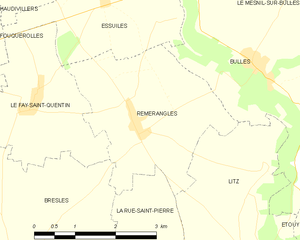
Rémérangles est une commune française située dans le département de l'Oise en région Hauts-de-France.